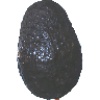
Label: Avocado ripe 1